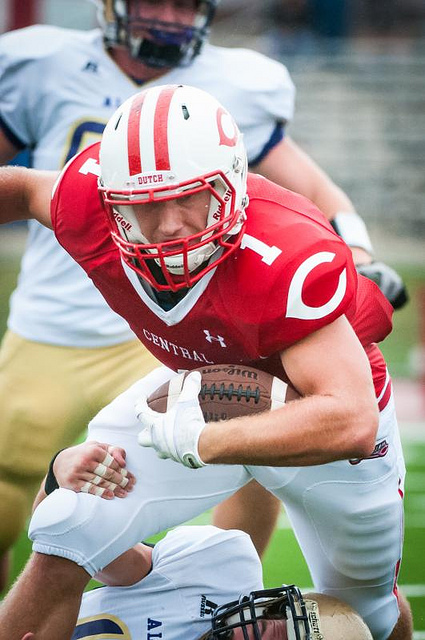
các cầu thủ bóng bầu dục đang tranh chấp bóng với nhau